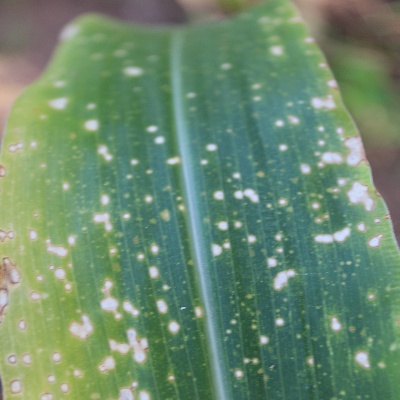
Crop: Maize
Condition: leaf spot